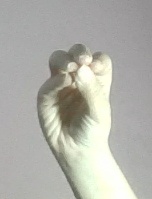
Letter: ha